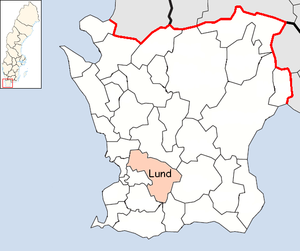
Lunds kommun
Lund Kommune i Skåne län
Lunds kommun er en kommune i Skåne län i Sverige. Kommunen omfatter 442,87 km² og har 103.286 indbyggere.